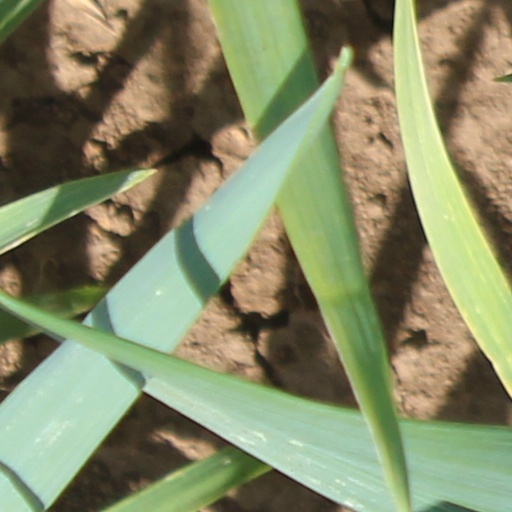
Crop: wheat